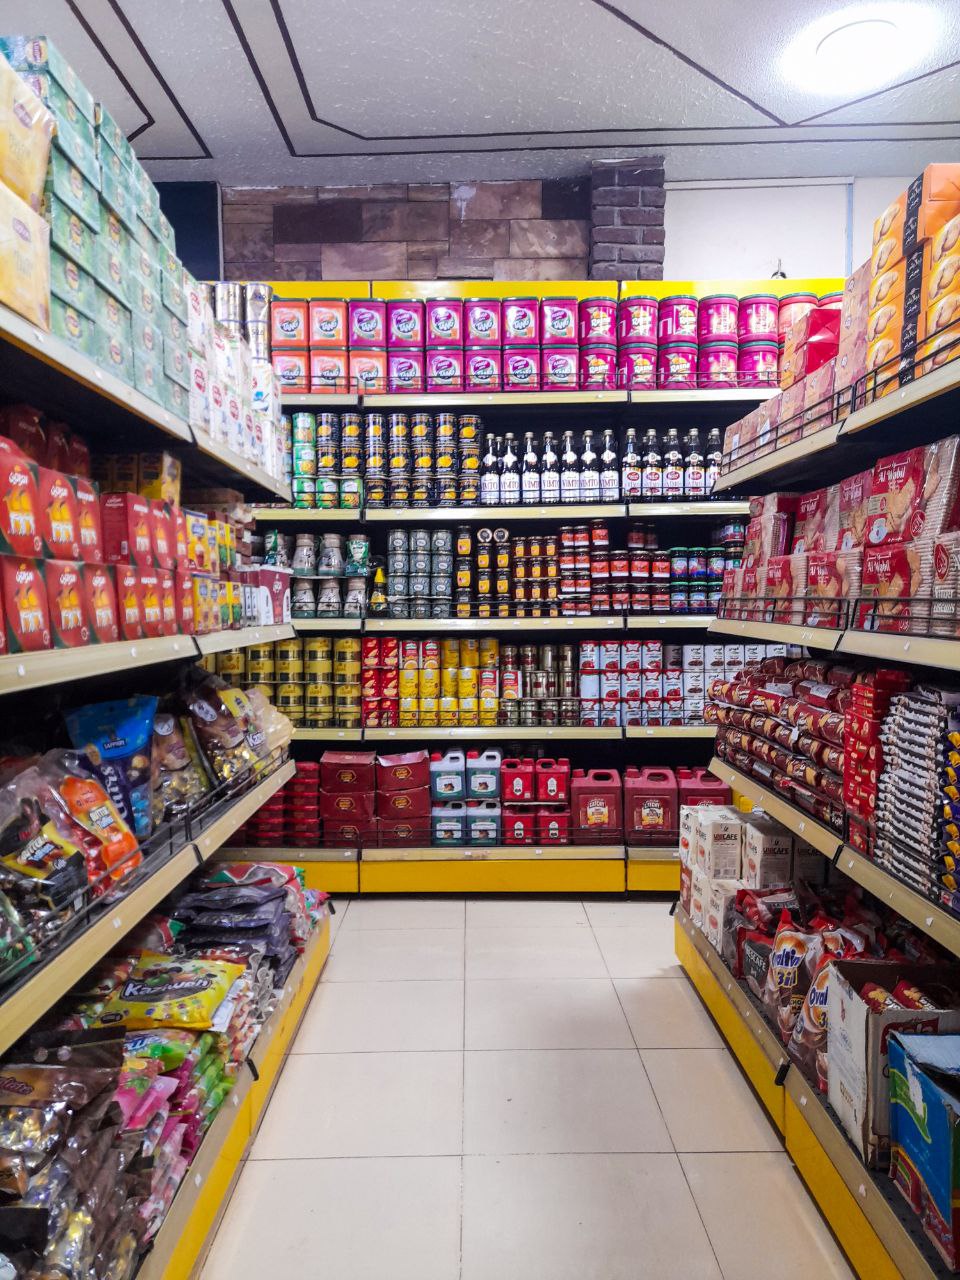
الوصف بالفصحى: تظهر الصورة رفوف أحد المحال التجارية و هى مليئة بالمعلبات الغذائية التى تحتاجها يوميا كل أسرة
التصنيف: Uncategorized